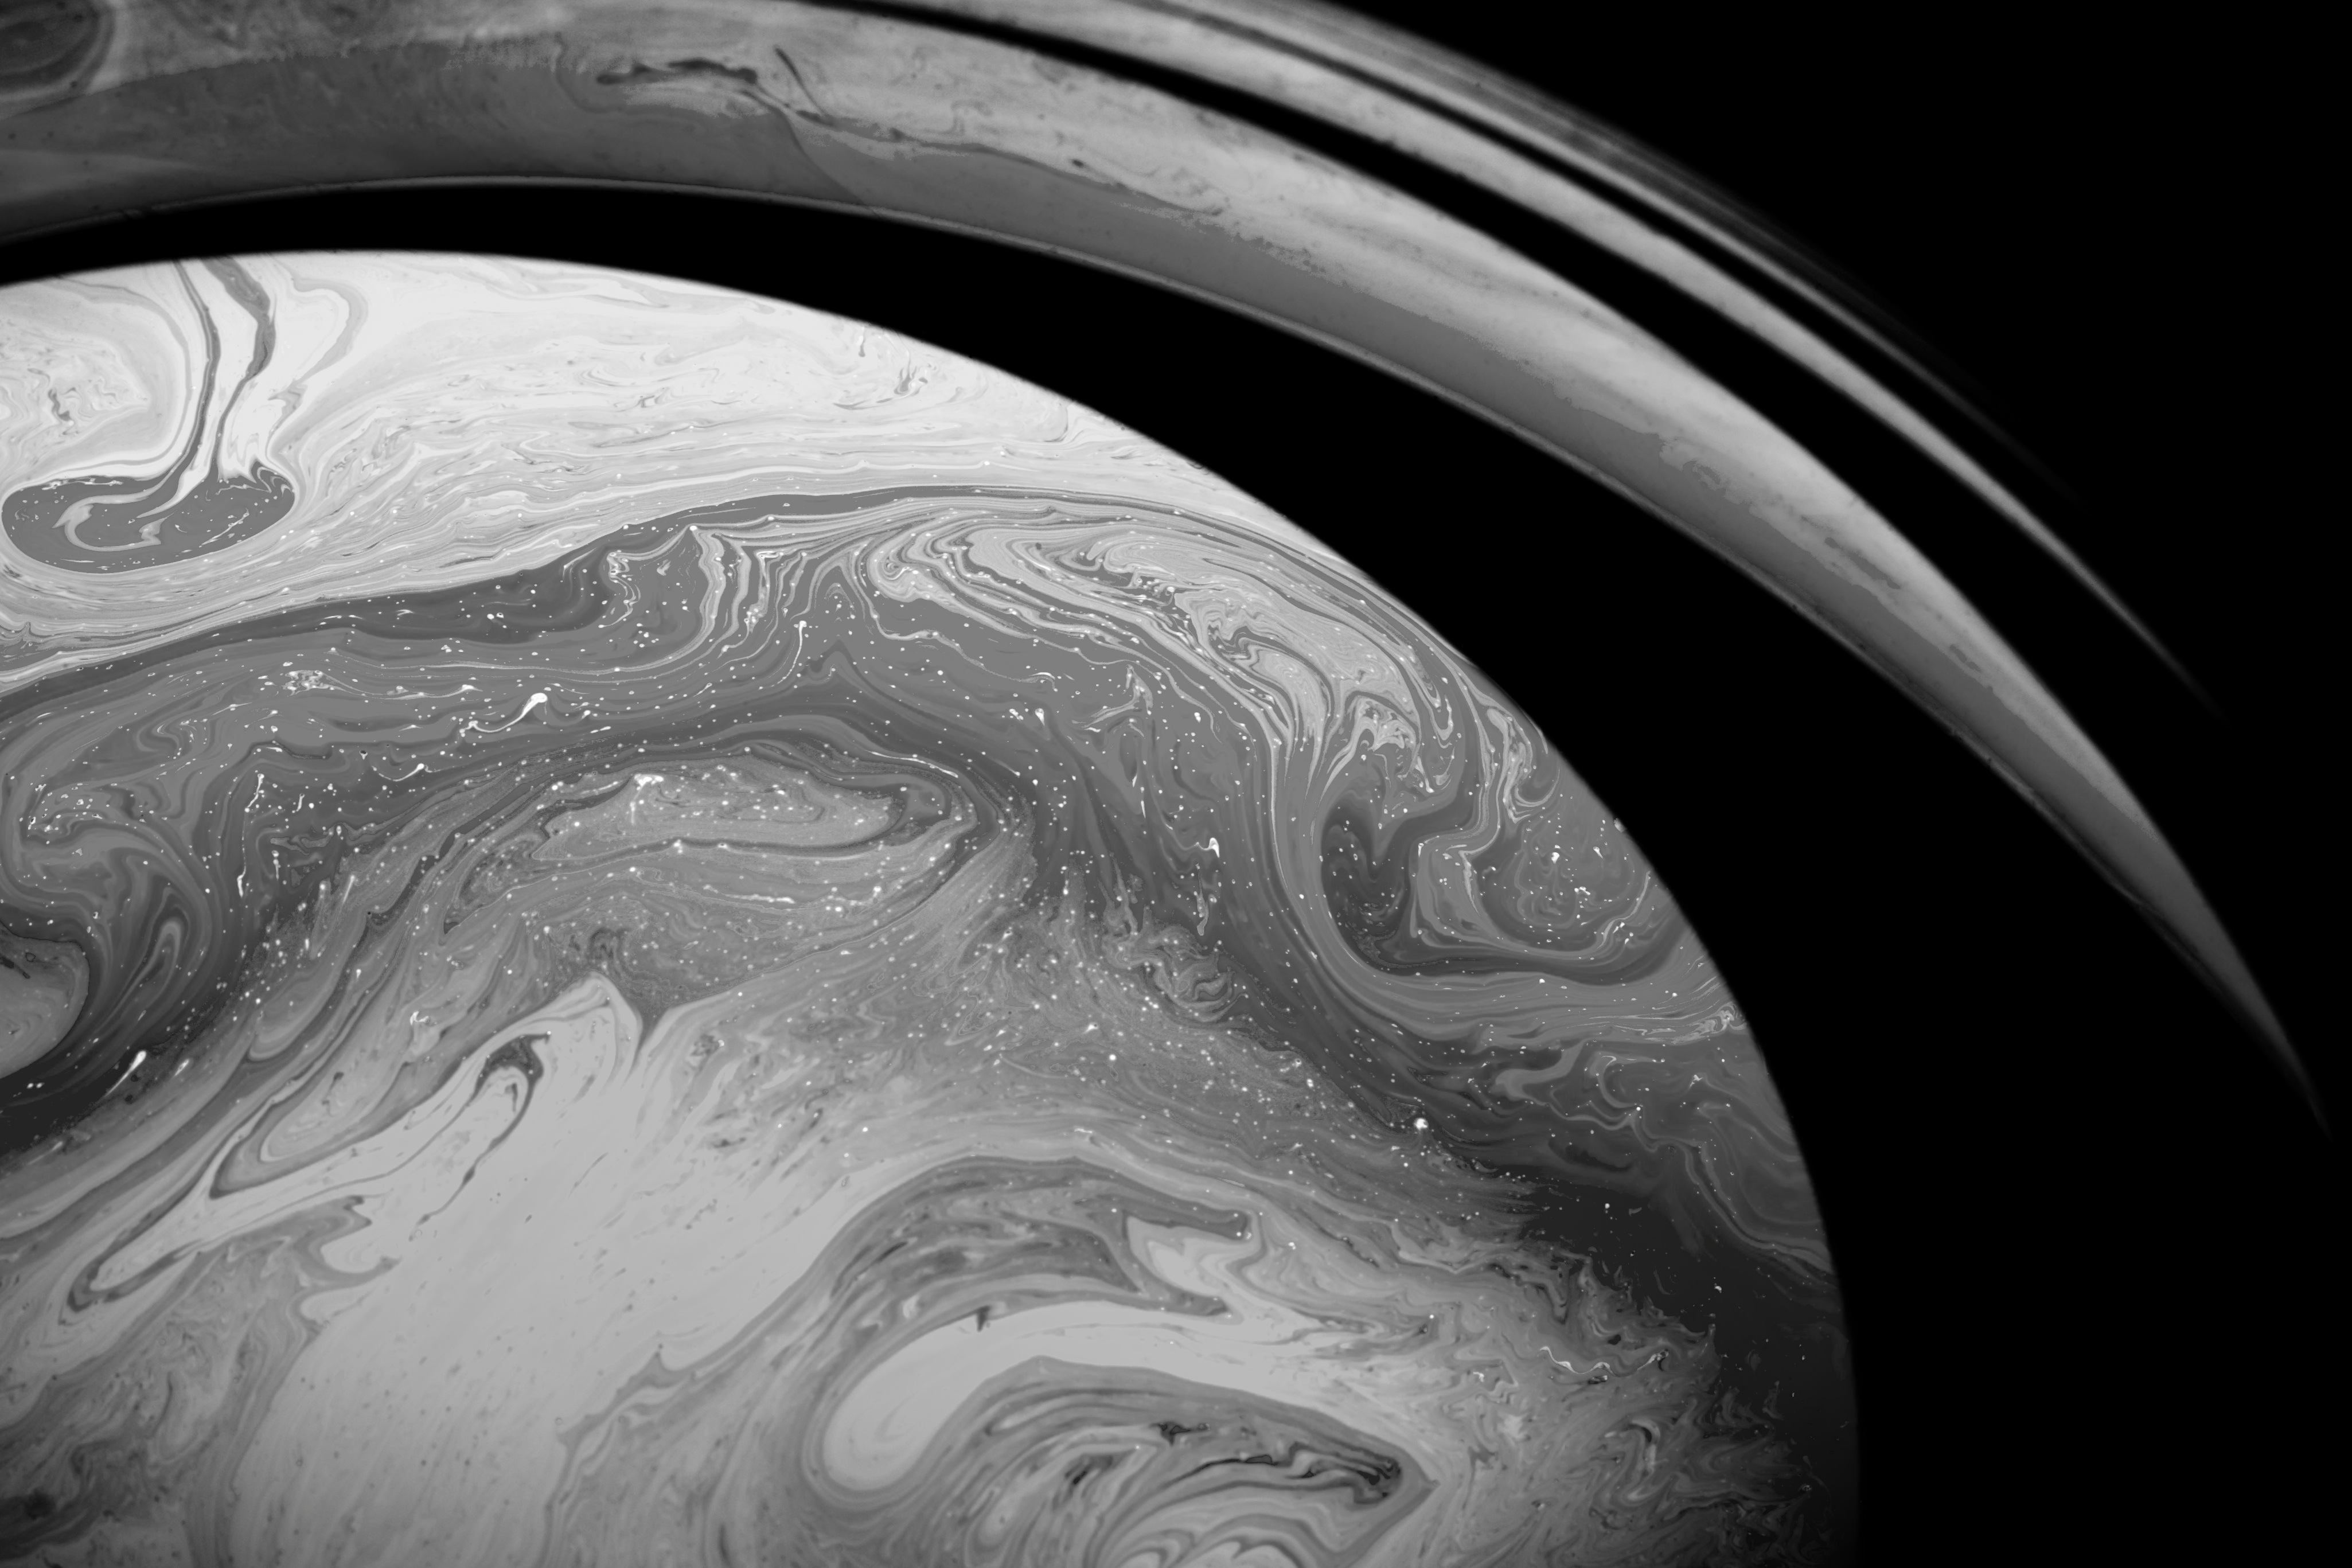
light, black and white, wheel, atmosphere, black, monochrome, tire, circle, outer space, art, sketch, drawing, closed, rare, stains, monochrome photography